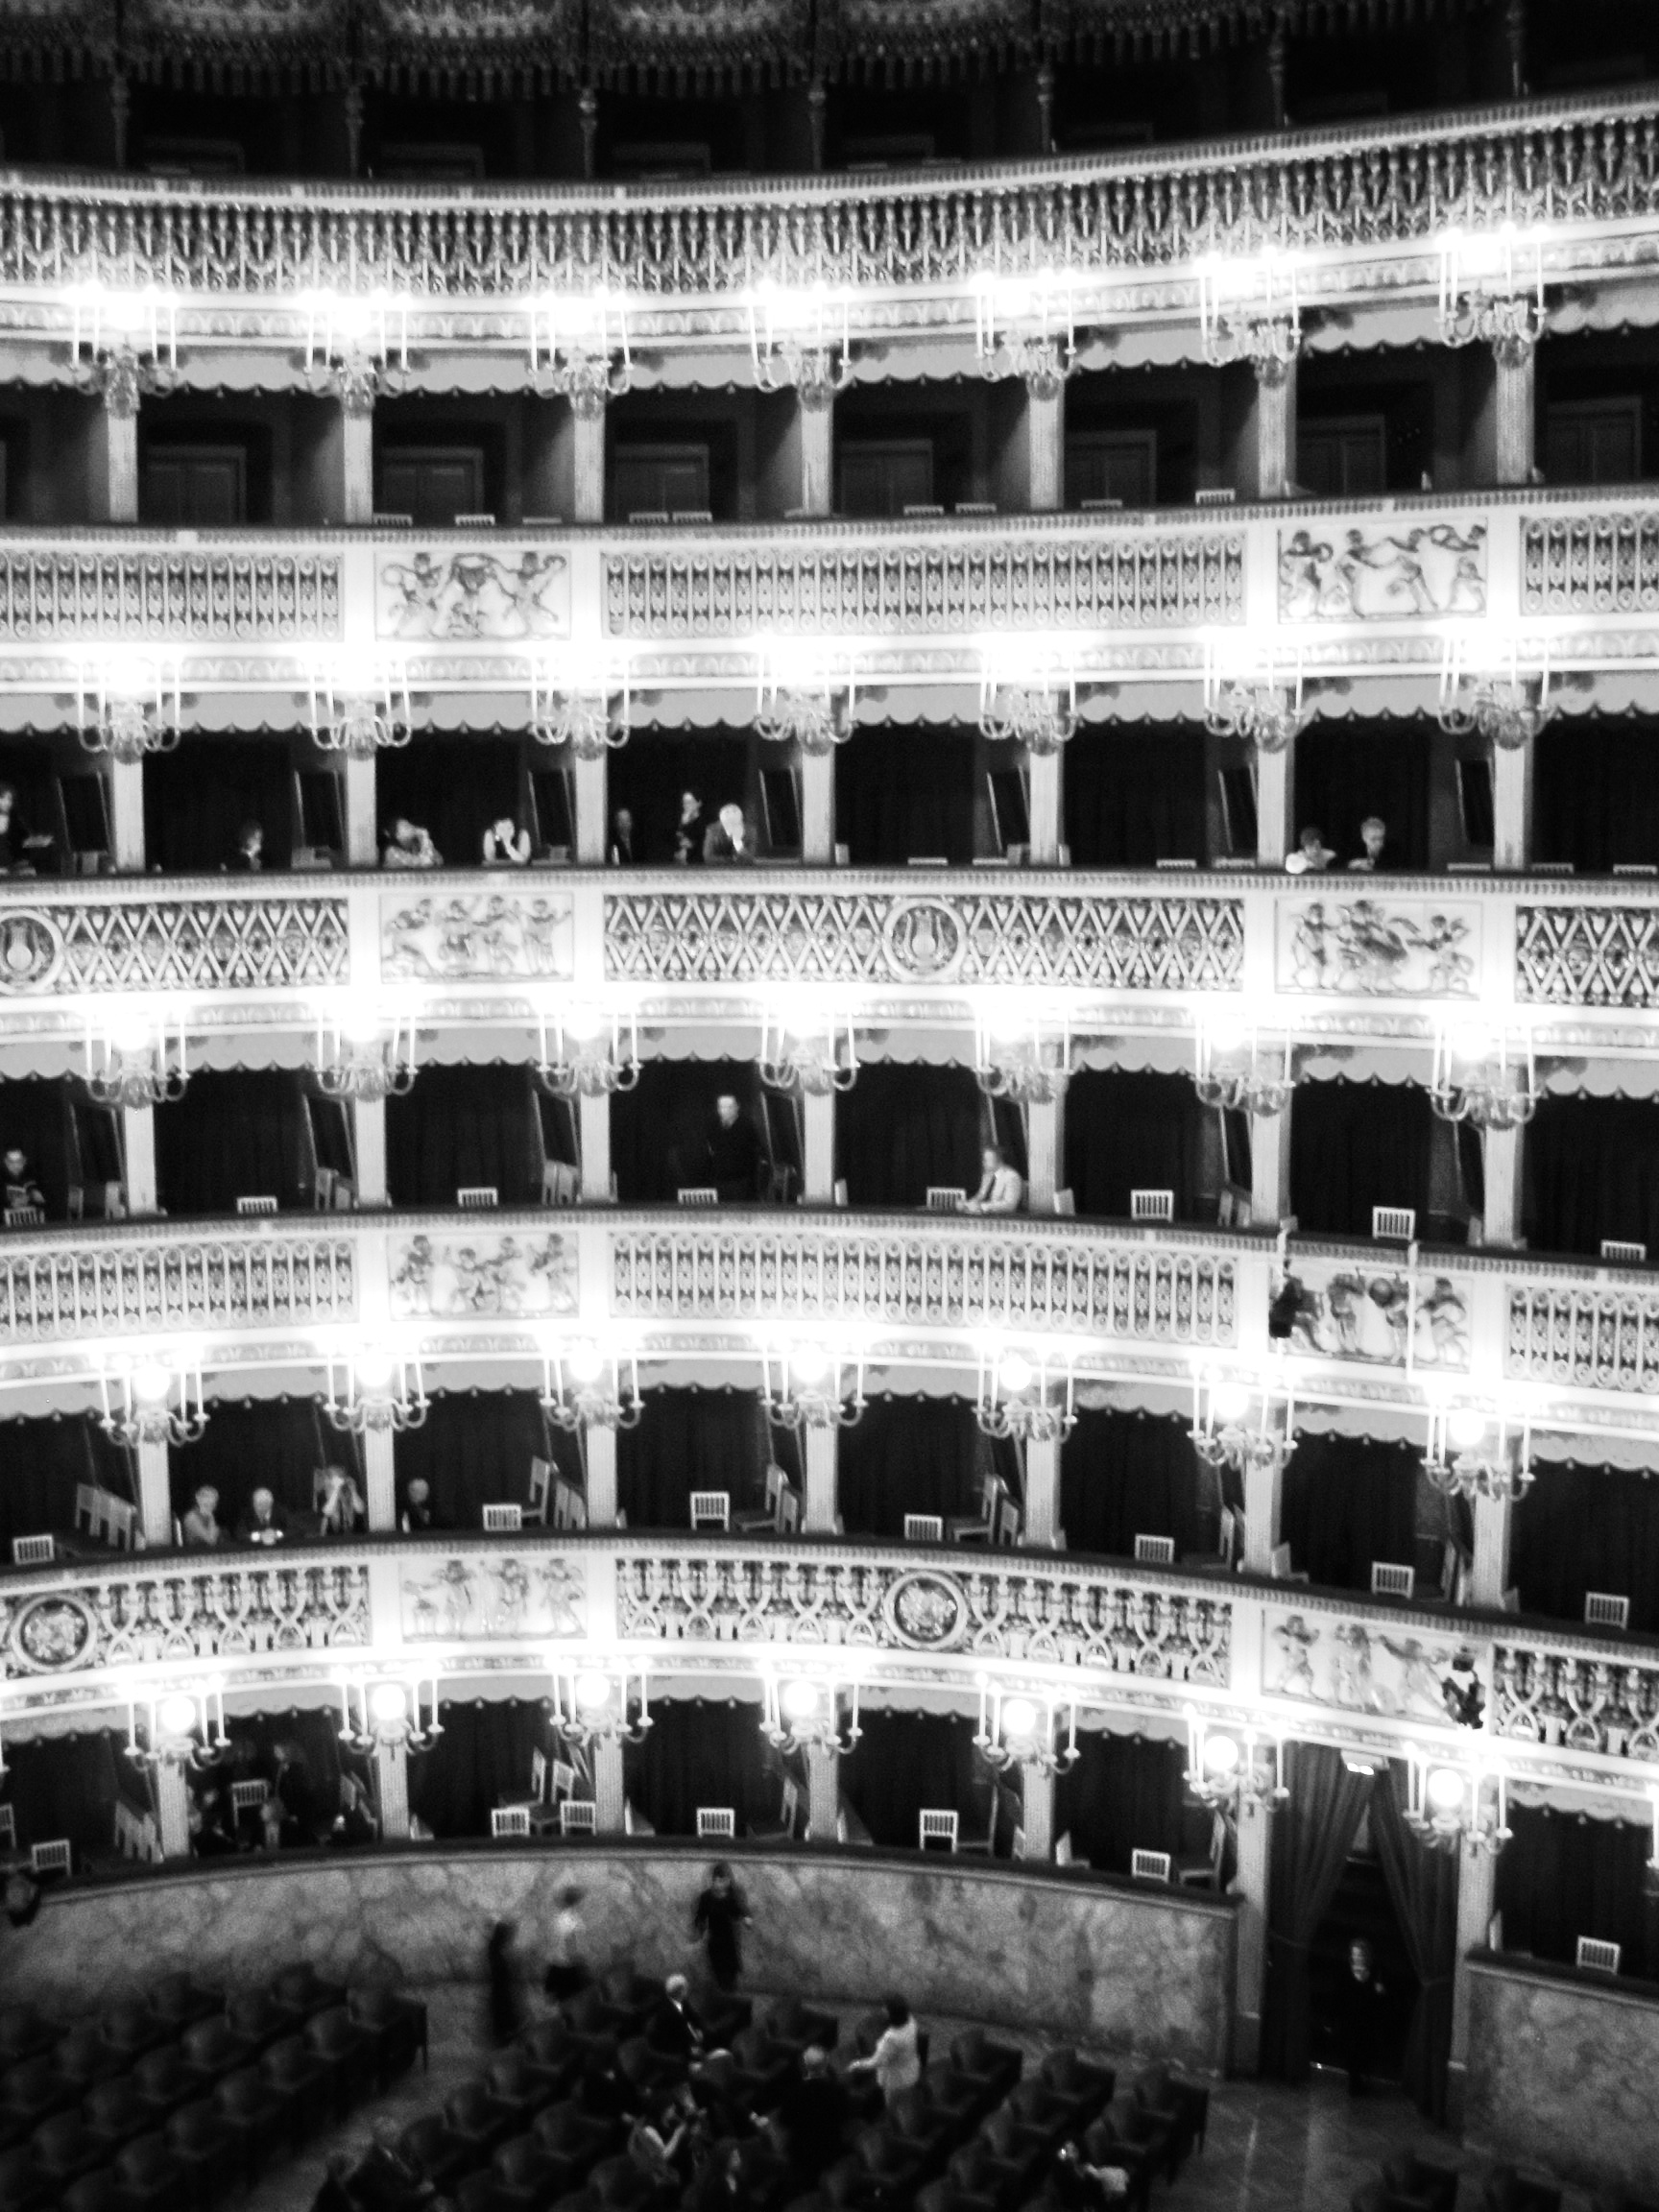
black and white, structure, white, photography, line, italy, darkness, black, monochrome, stadium, font, stage, symmetry, theater, shape, naples, metropolis, image editing, s w, monochrome photography, sport venue, lodges